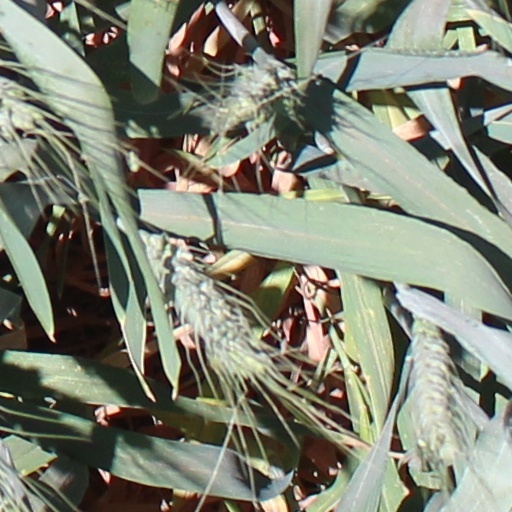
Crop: wheat